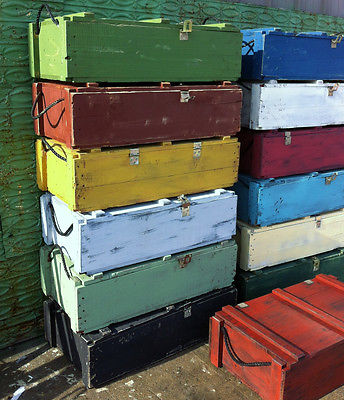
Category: table